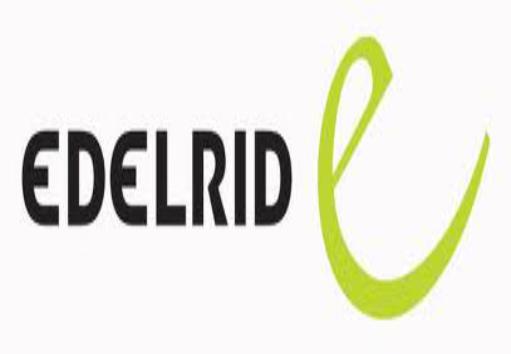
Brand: Edelrid
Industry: Sports